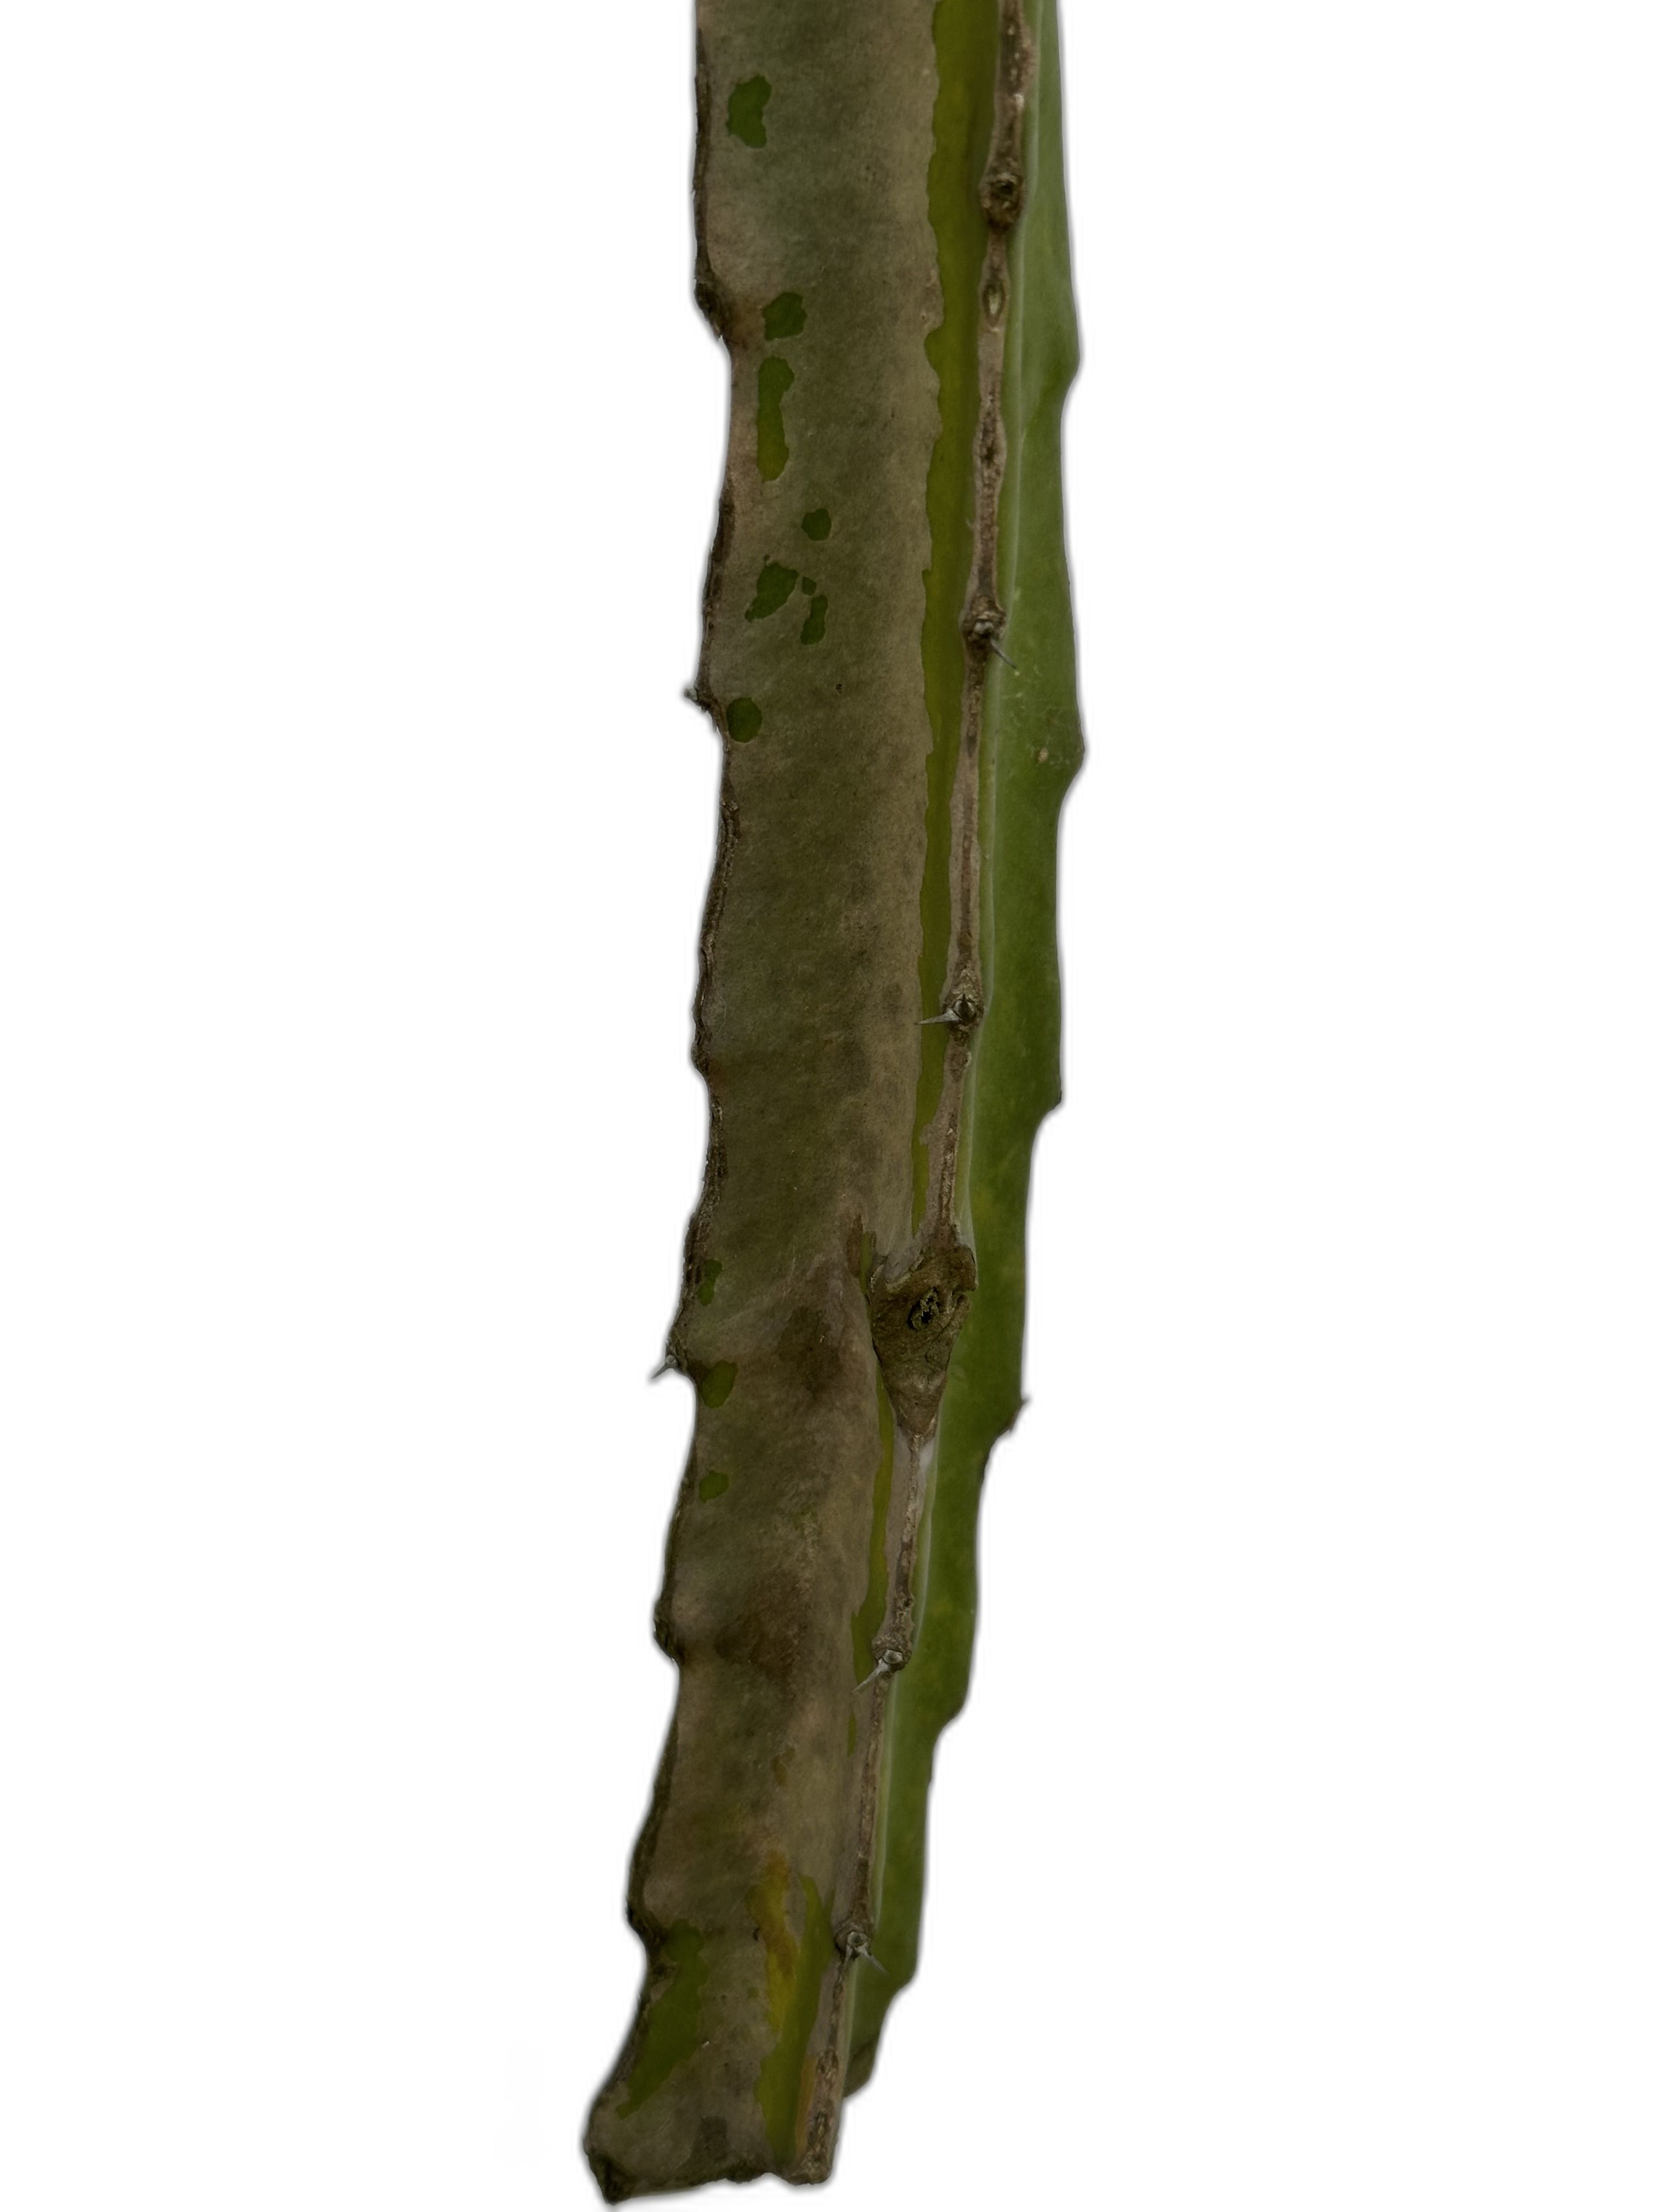
Label: Bad leaf